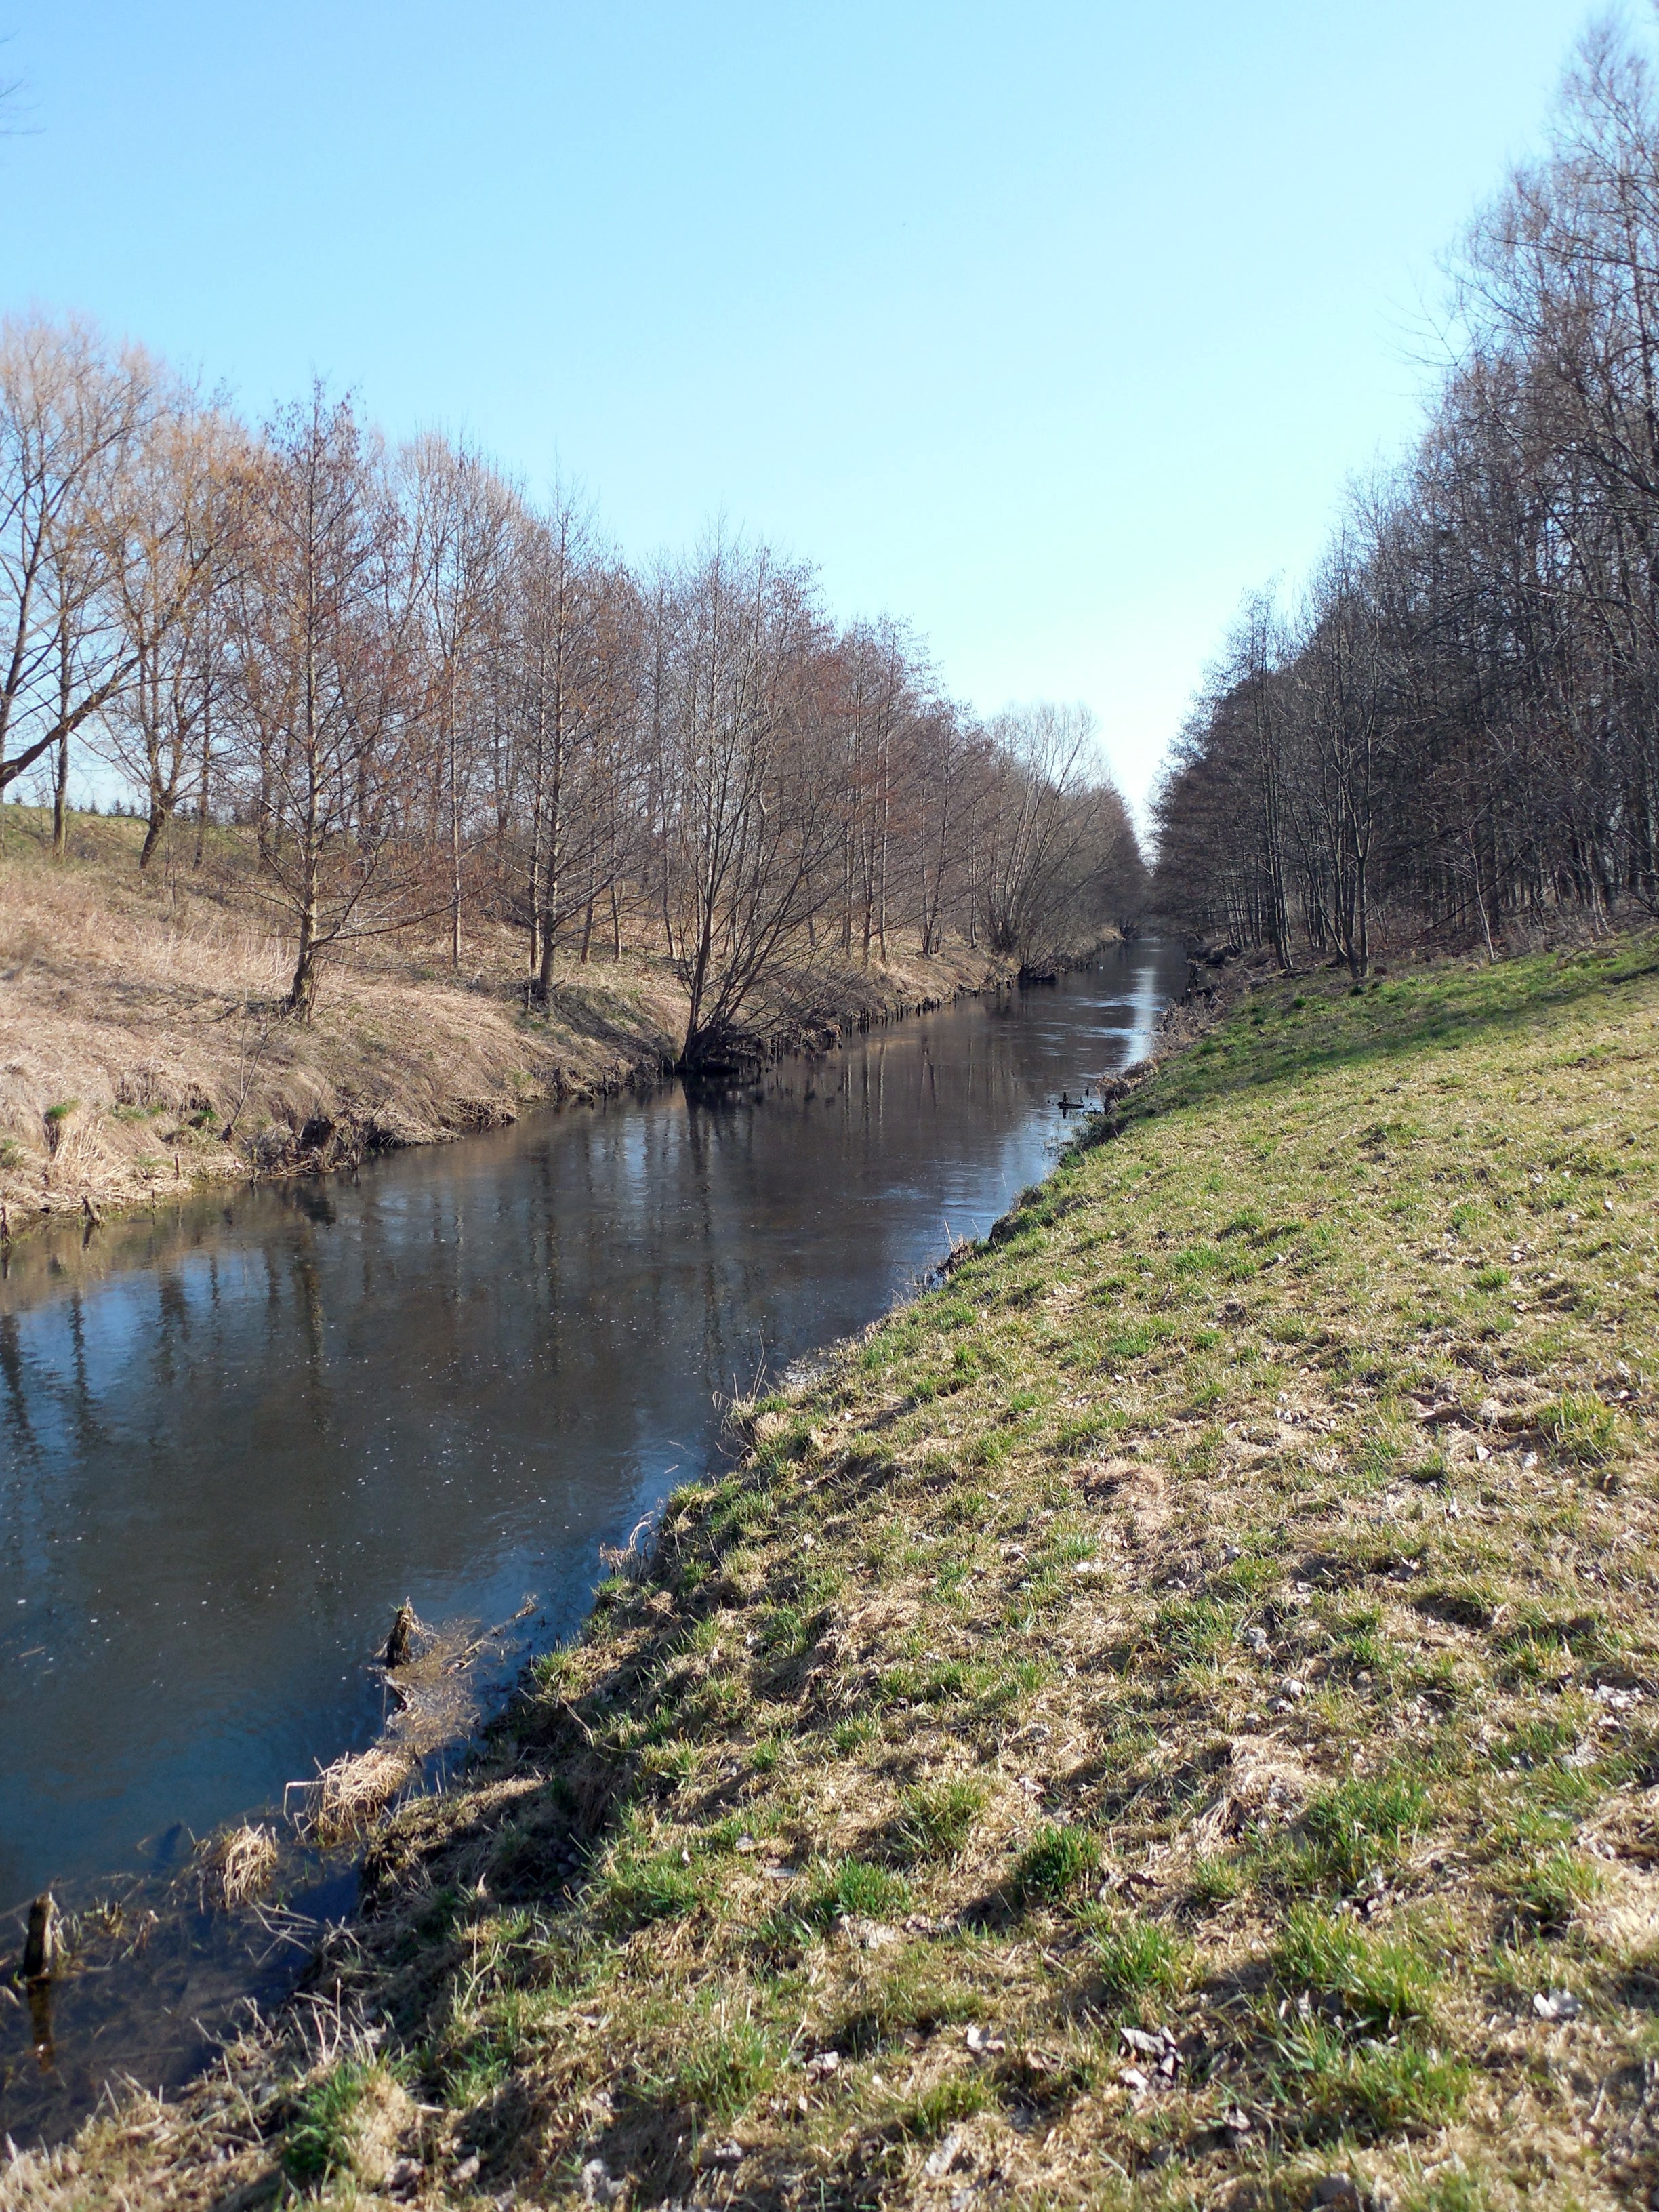
landscape, tree, water, nature, marsh, leaf, flower, lake, river, canal, pond, stream, reflection, peaceful, autumn, reservoir, waterway, body of water, bank, wetland, waters, rural area, river landscape, landform, geographical feature